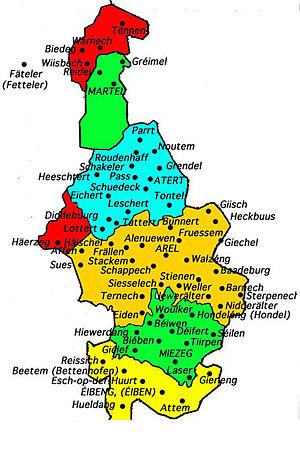
Plan du Pays d'Arlon
Le Pays d’Arlon ou Pays arlonais est une sous-région traditionnelle et culturelle de Belgique située dans le sud-est de la province de Luxembourg en Région wallonne. Elle possède une forte culture luxembourgeoise et apparaît très lié au Grand-Duché de Luxembourg voisin. Sa capitale régionale est Arlon.